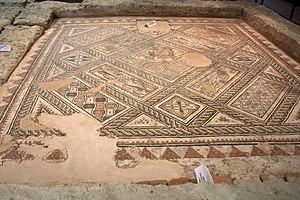
Le domaine de Saint-Girons est le nom d'une propriété foncière située au sud de la commune de Maubourguet, dans le département des Hautes-Pyrénées, dans laquelle a été découverte en 1979 la mosaïque du dieu Océan du domaine de Saint-Girons. Le domaine de Saint-Girons est classé au titre des monuments historiques de France en 1980.
Maubourguet est une commune française située dans le département des Hautes-Pyrénées, en région Occitanie.
Sylvain Doussau, né le 19 novembre 1941 à Maubourguet, est un archéologue autodidacte. Ses connaissances et son expérience de terrain concernent la Préhistoire, la Protohistoire, l'Antiquité gallo-romaine et le Moyen Âge de la région de la Bigorre. Ses principaux domaines d'investigations sont la période gallo-romaine, la numismatique antique et l'archéologie du paysage.
Cet article recense les monuments historiques des Hautes-Pyrénées, en France.
Cet article présente les châteaux, maisons fortes, mottes castrales, situés dans le département français des Hautes-Pyrénées..